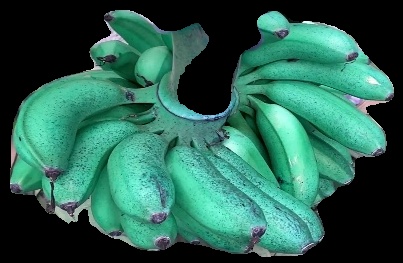
Variety: rasbale
Grade: grade1